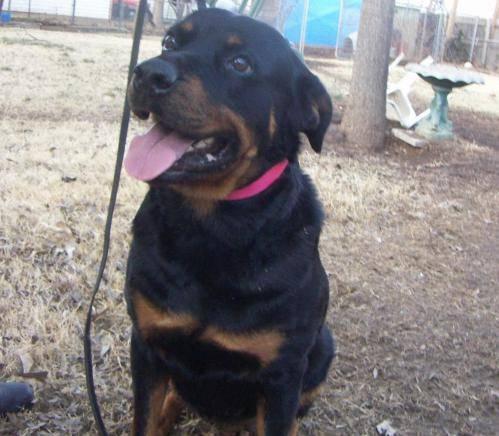
dog